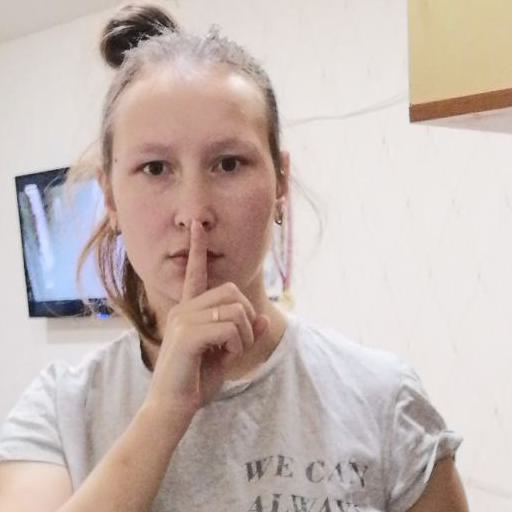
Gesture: mute